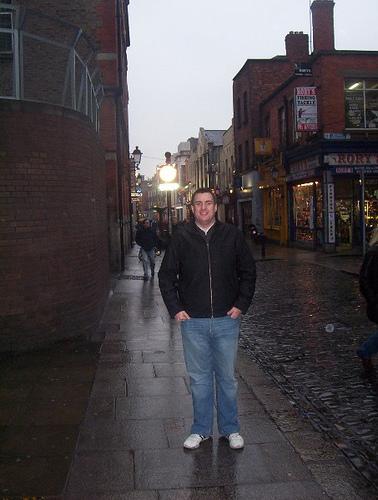
Weather: rain or strom